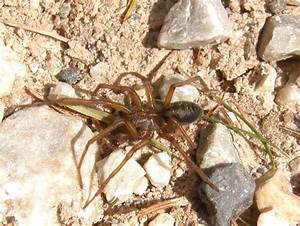
Label: ragno